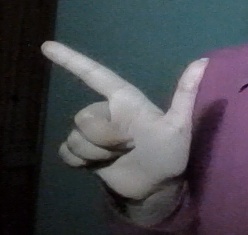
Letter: yaa